Western Allied campaign in Romania

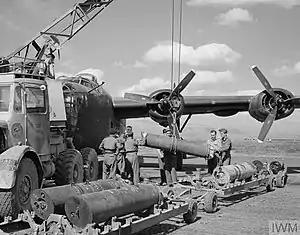
Liberator bomber of 178 Squadron loaded with mines for a sortie on the Danube

When the Halverson Detachment arrived in Egypt, the plans were given to the Americans for conducting the bombing operations. Having declared war on Romania on 5 June 1942, the first attack on Romanian territory was conducted by the United States Army Air Forces on 12 June. Thirteen B-24 Liberators took off from RAF Fayid on the night of 11 June. Arriving in Romania at dawn, ten B-24s attacked the Romanian oil refineries at Ploiești, two attacked unidentified targets and one attacked the port of Constanța. The damage inflicted was negligible. Although a Romanian IAR 80 pilot and a German Bf 109 pilot both claimed to have shot down a "Halifax" bomber each, none of the 13 aircraft was lost over Romania. Five aircraft were however lost on the return journey to Habbaniyah in Iraq.